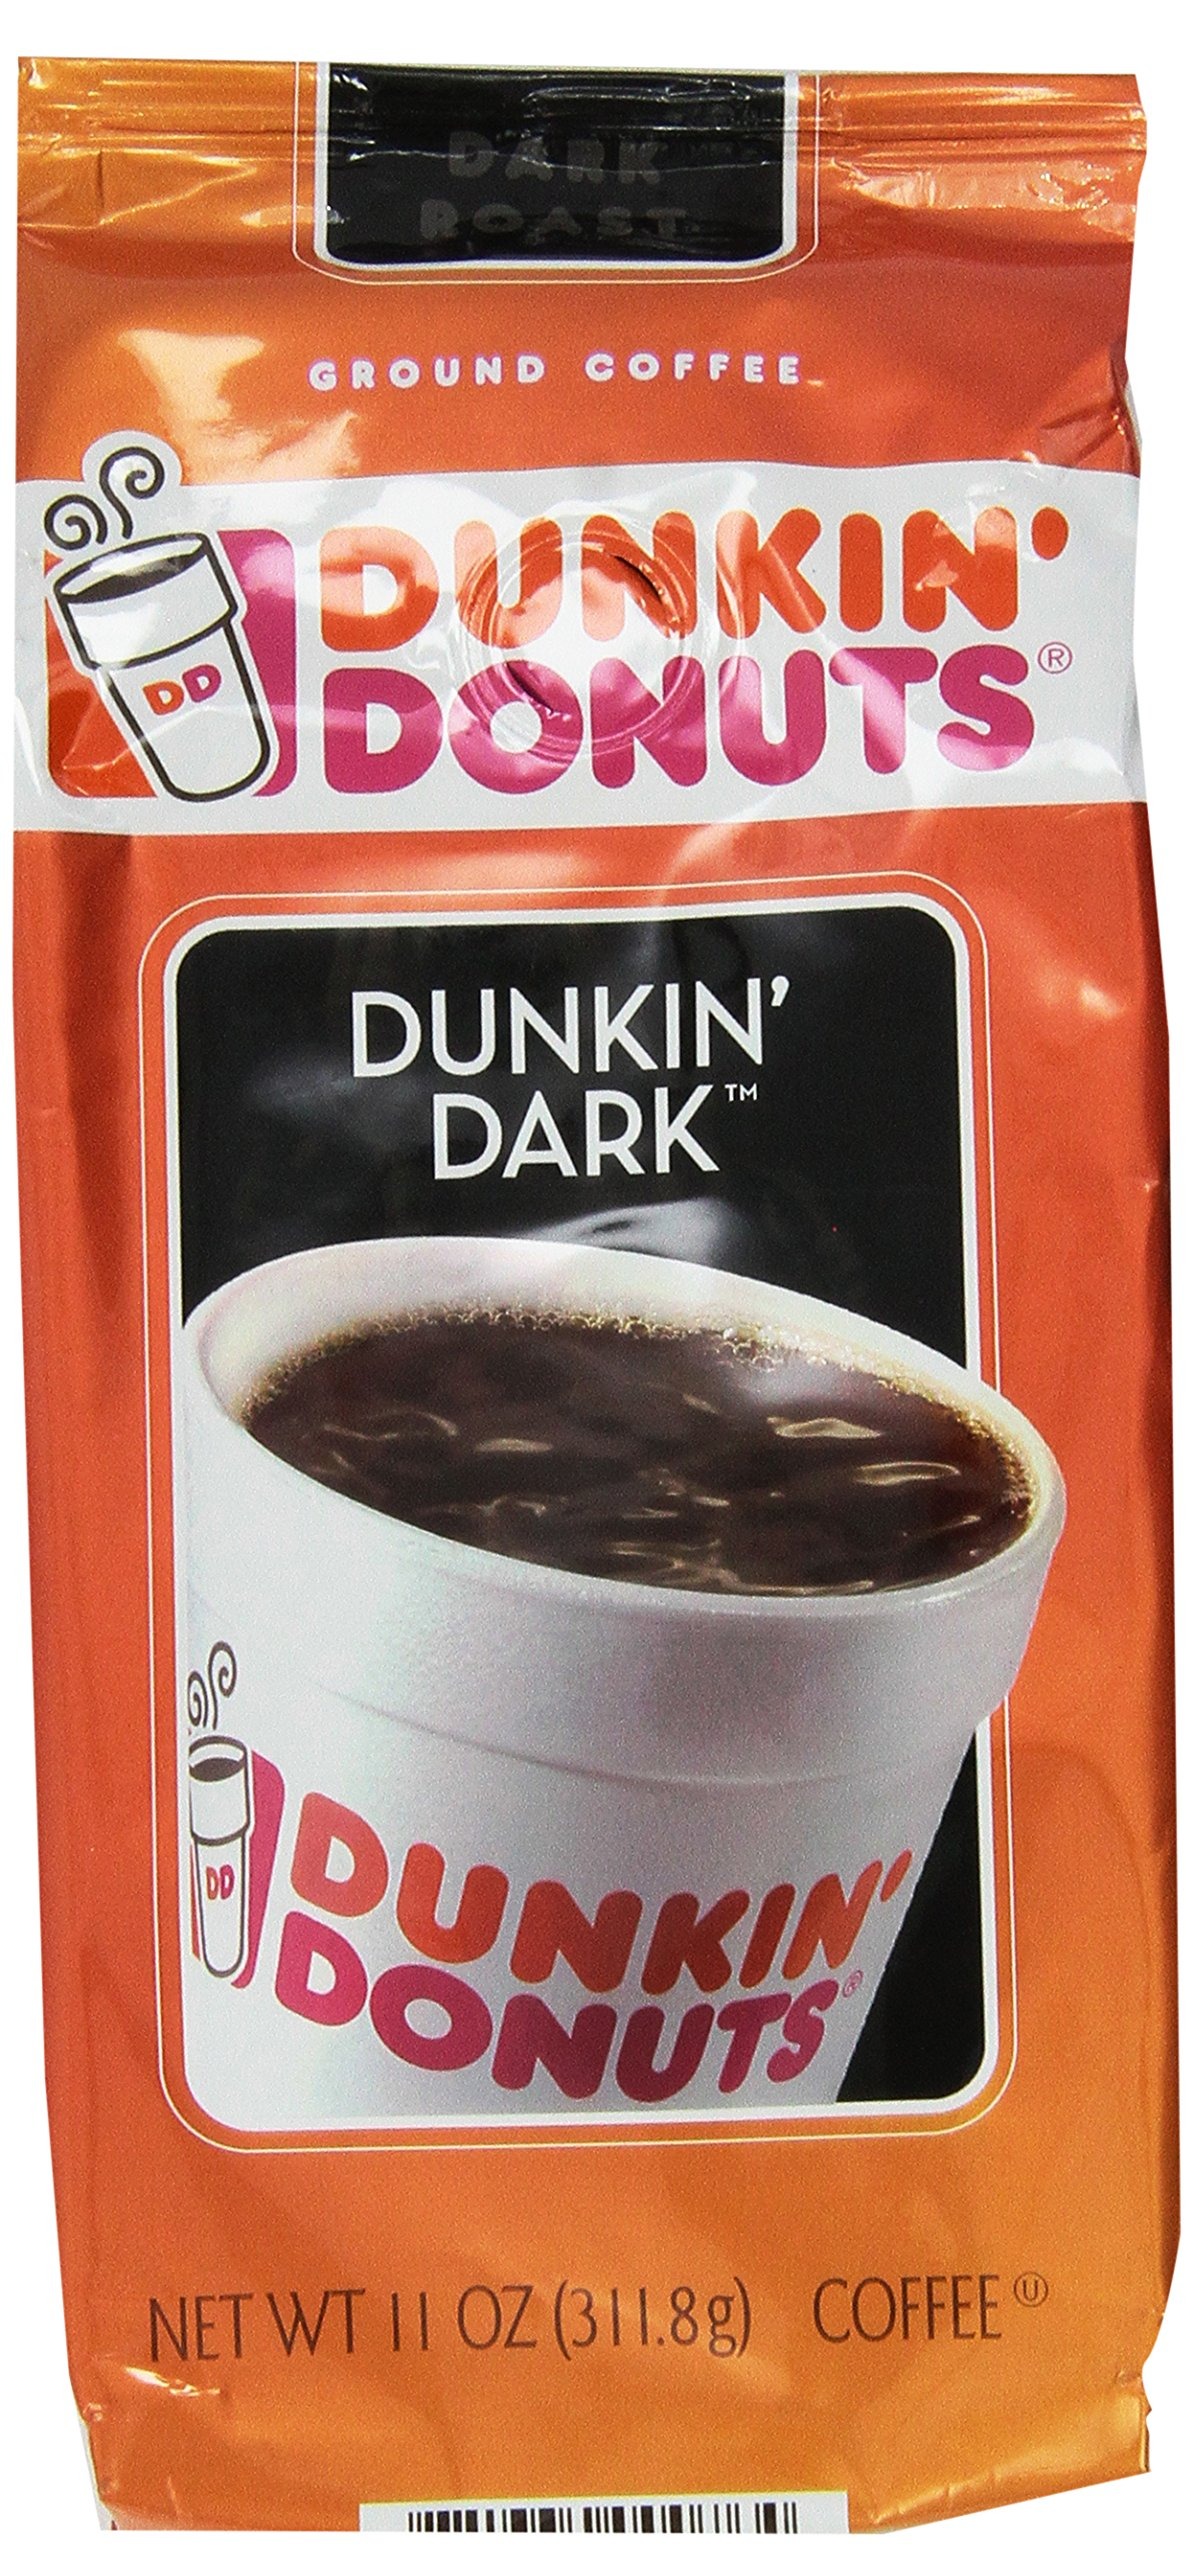
Item Name: Dunkin' Donuts Dunkin' Dark Dark Roast Ground Coffee 11 Oz
Product Description: Grocery
Value: 132.0
Unit: Ounce

Price: 7.49